Uccle

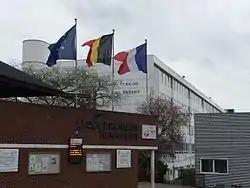
Lycée français Jean-Monnet

Most Uccle pupils between the ages of 3 and 18 go to schools organised by the French-speaking Community or the Flemish Community. Other schools include: